Caroline Storum Loguen

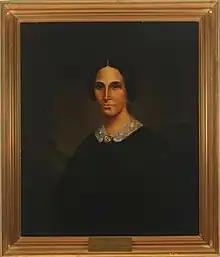
1854 portrait of Loguen by William R. Simpson

Caroline Storum Loguen (1817 – August 17, 1867) was an American abolitionist who helped to run a major depot on the Underground Railroad. Loguen helped an estimated 1,500 formerly enslaved persons reach freedom.